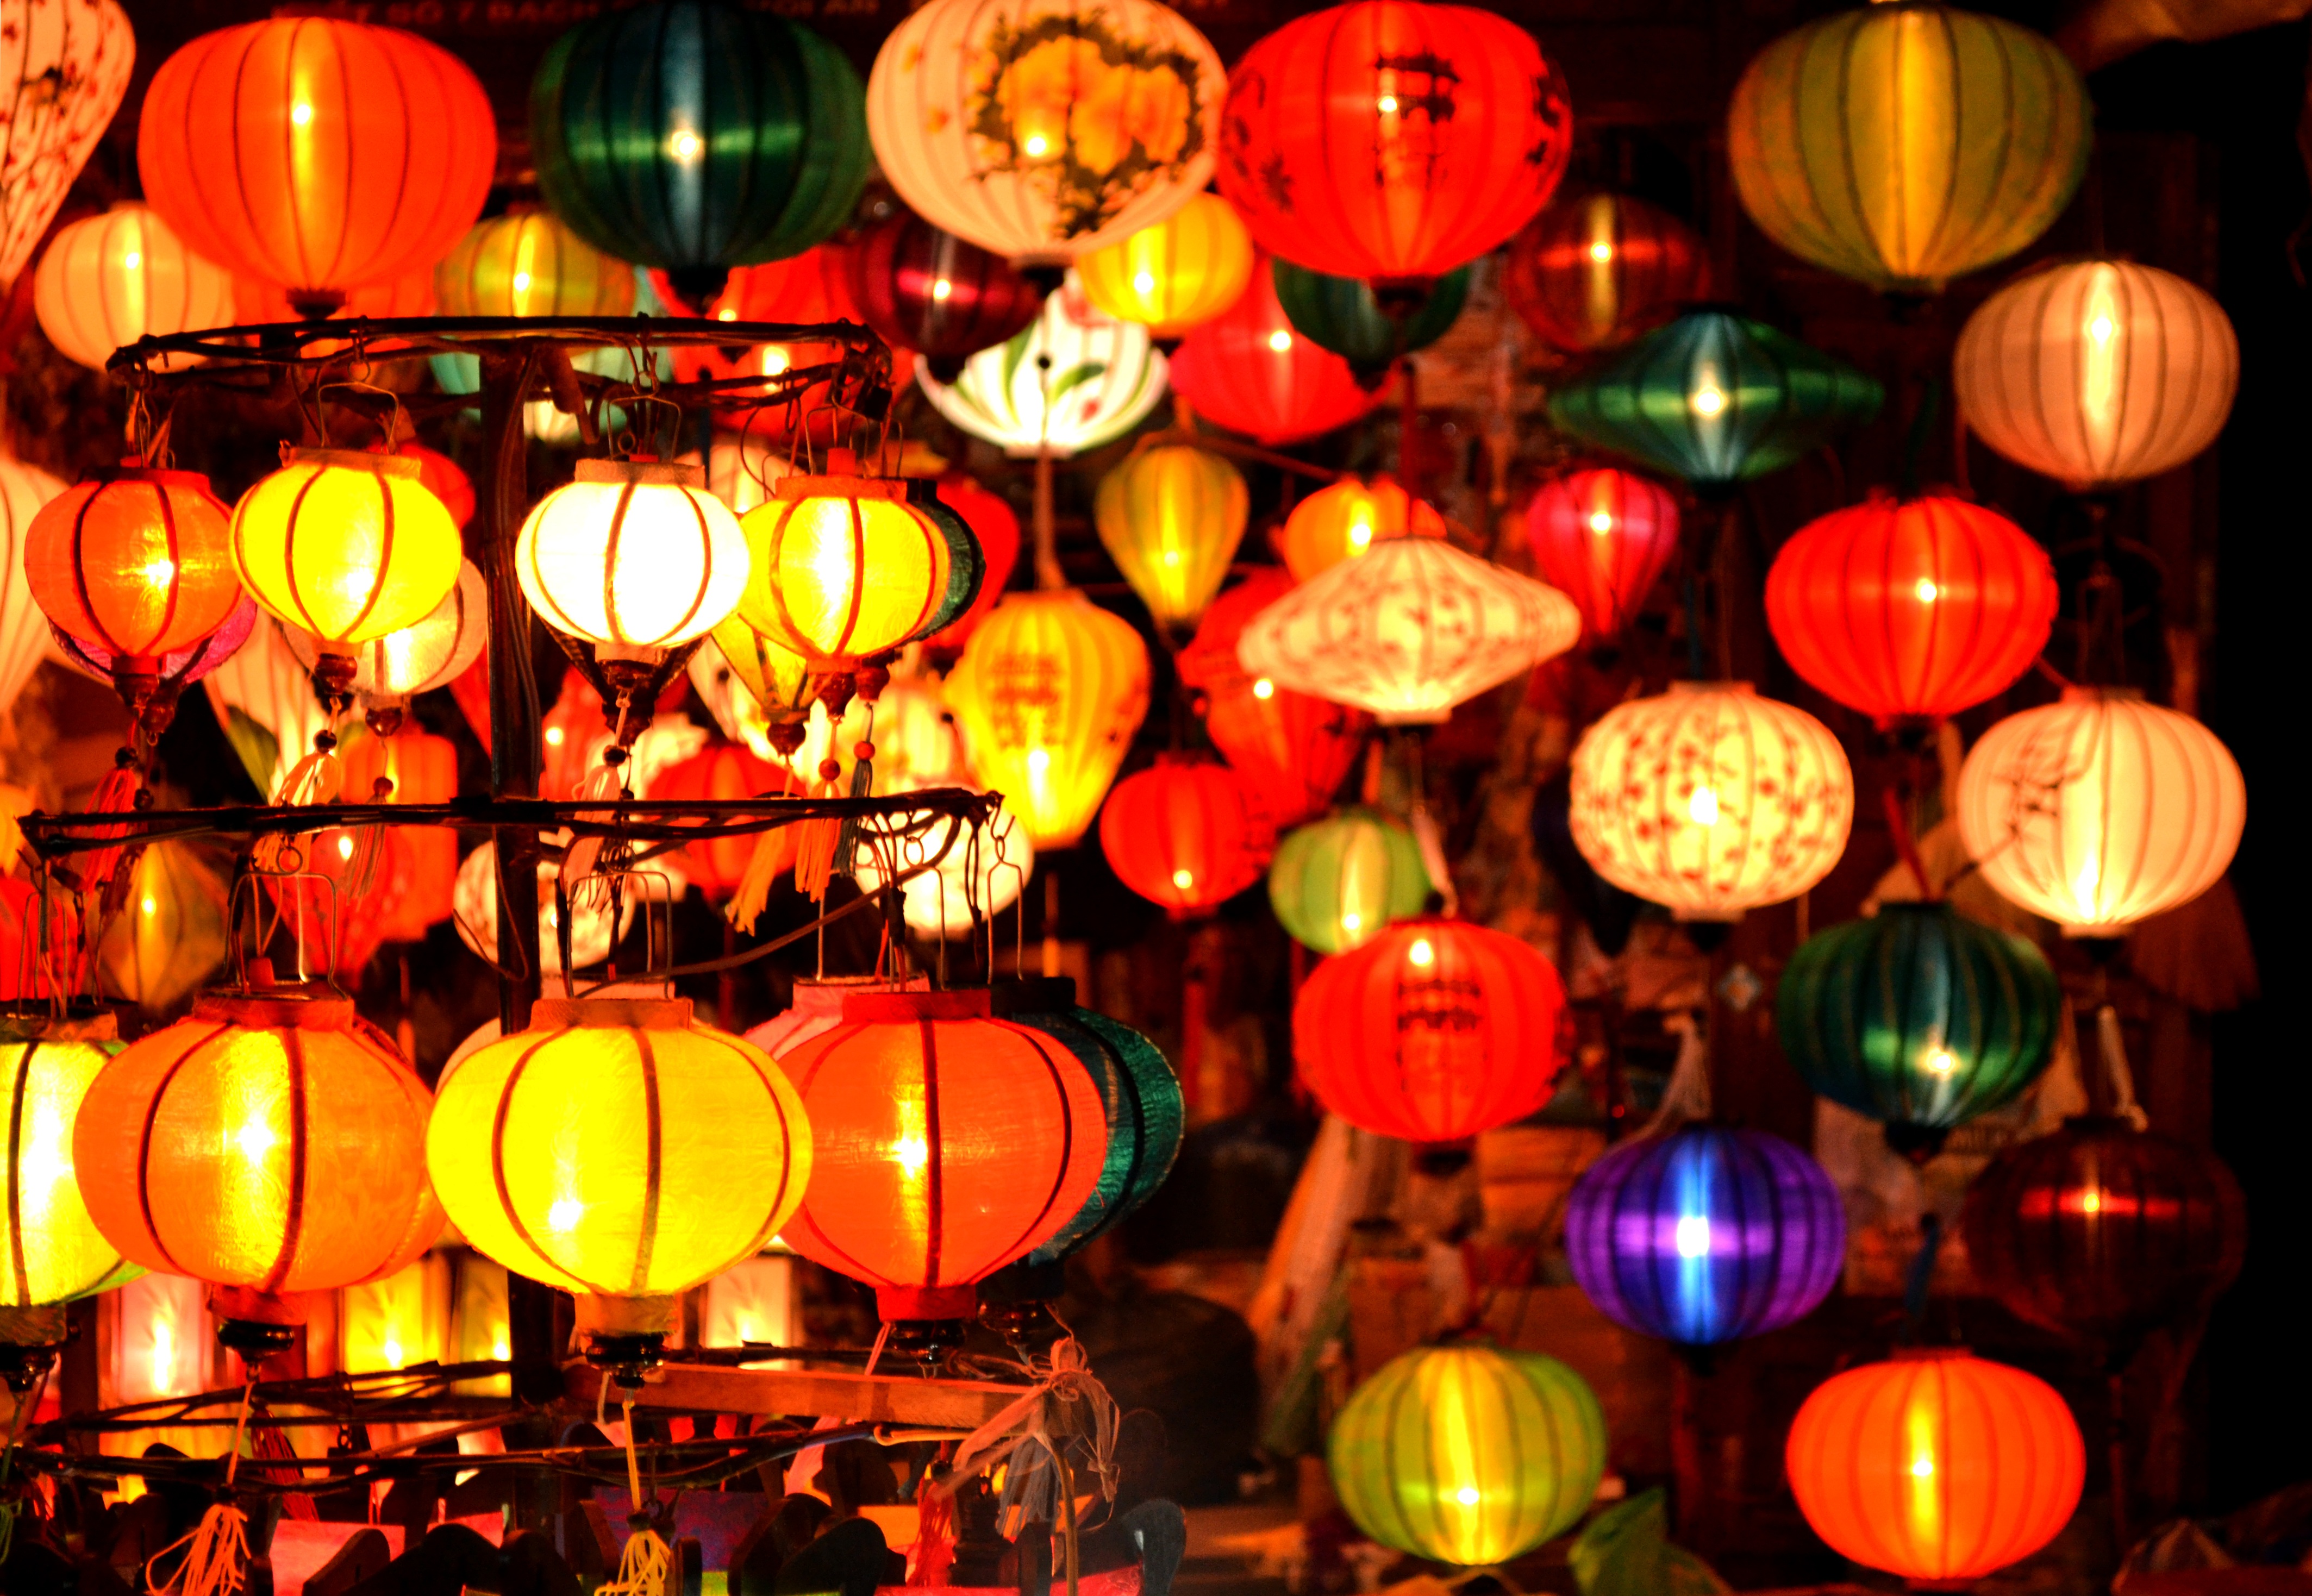
light, colourful, color, holiday, lighting, lanterns, event, vietnam, mid autumn festival, hoi an, night market